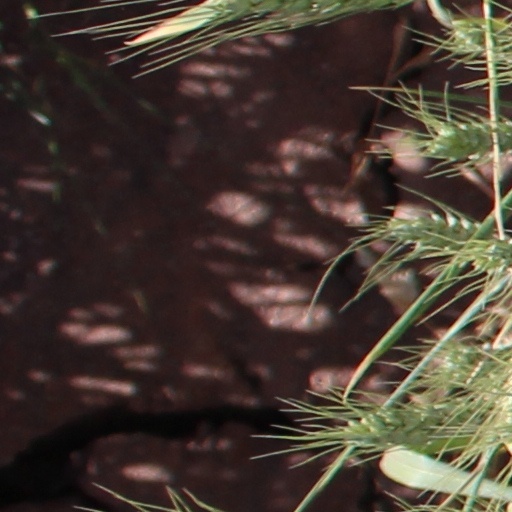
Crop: wheat